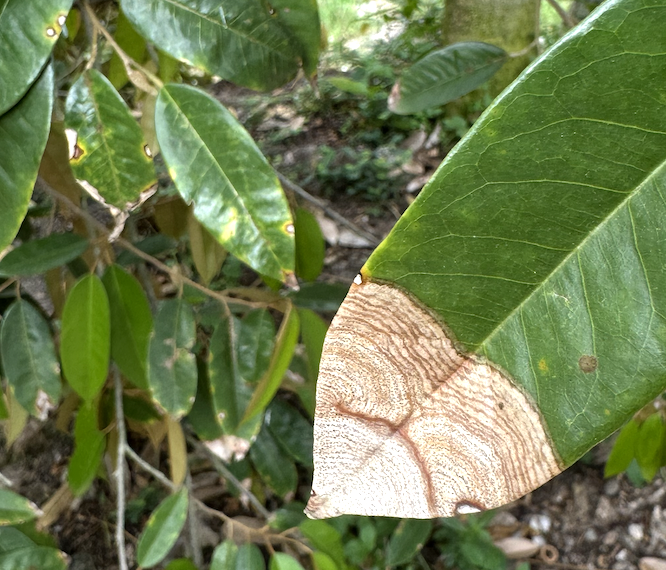
Label: anthracnose_disease